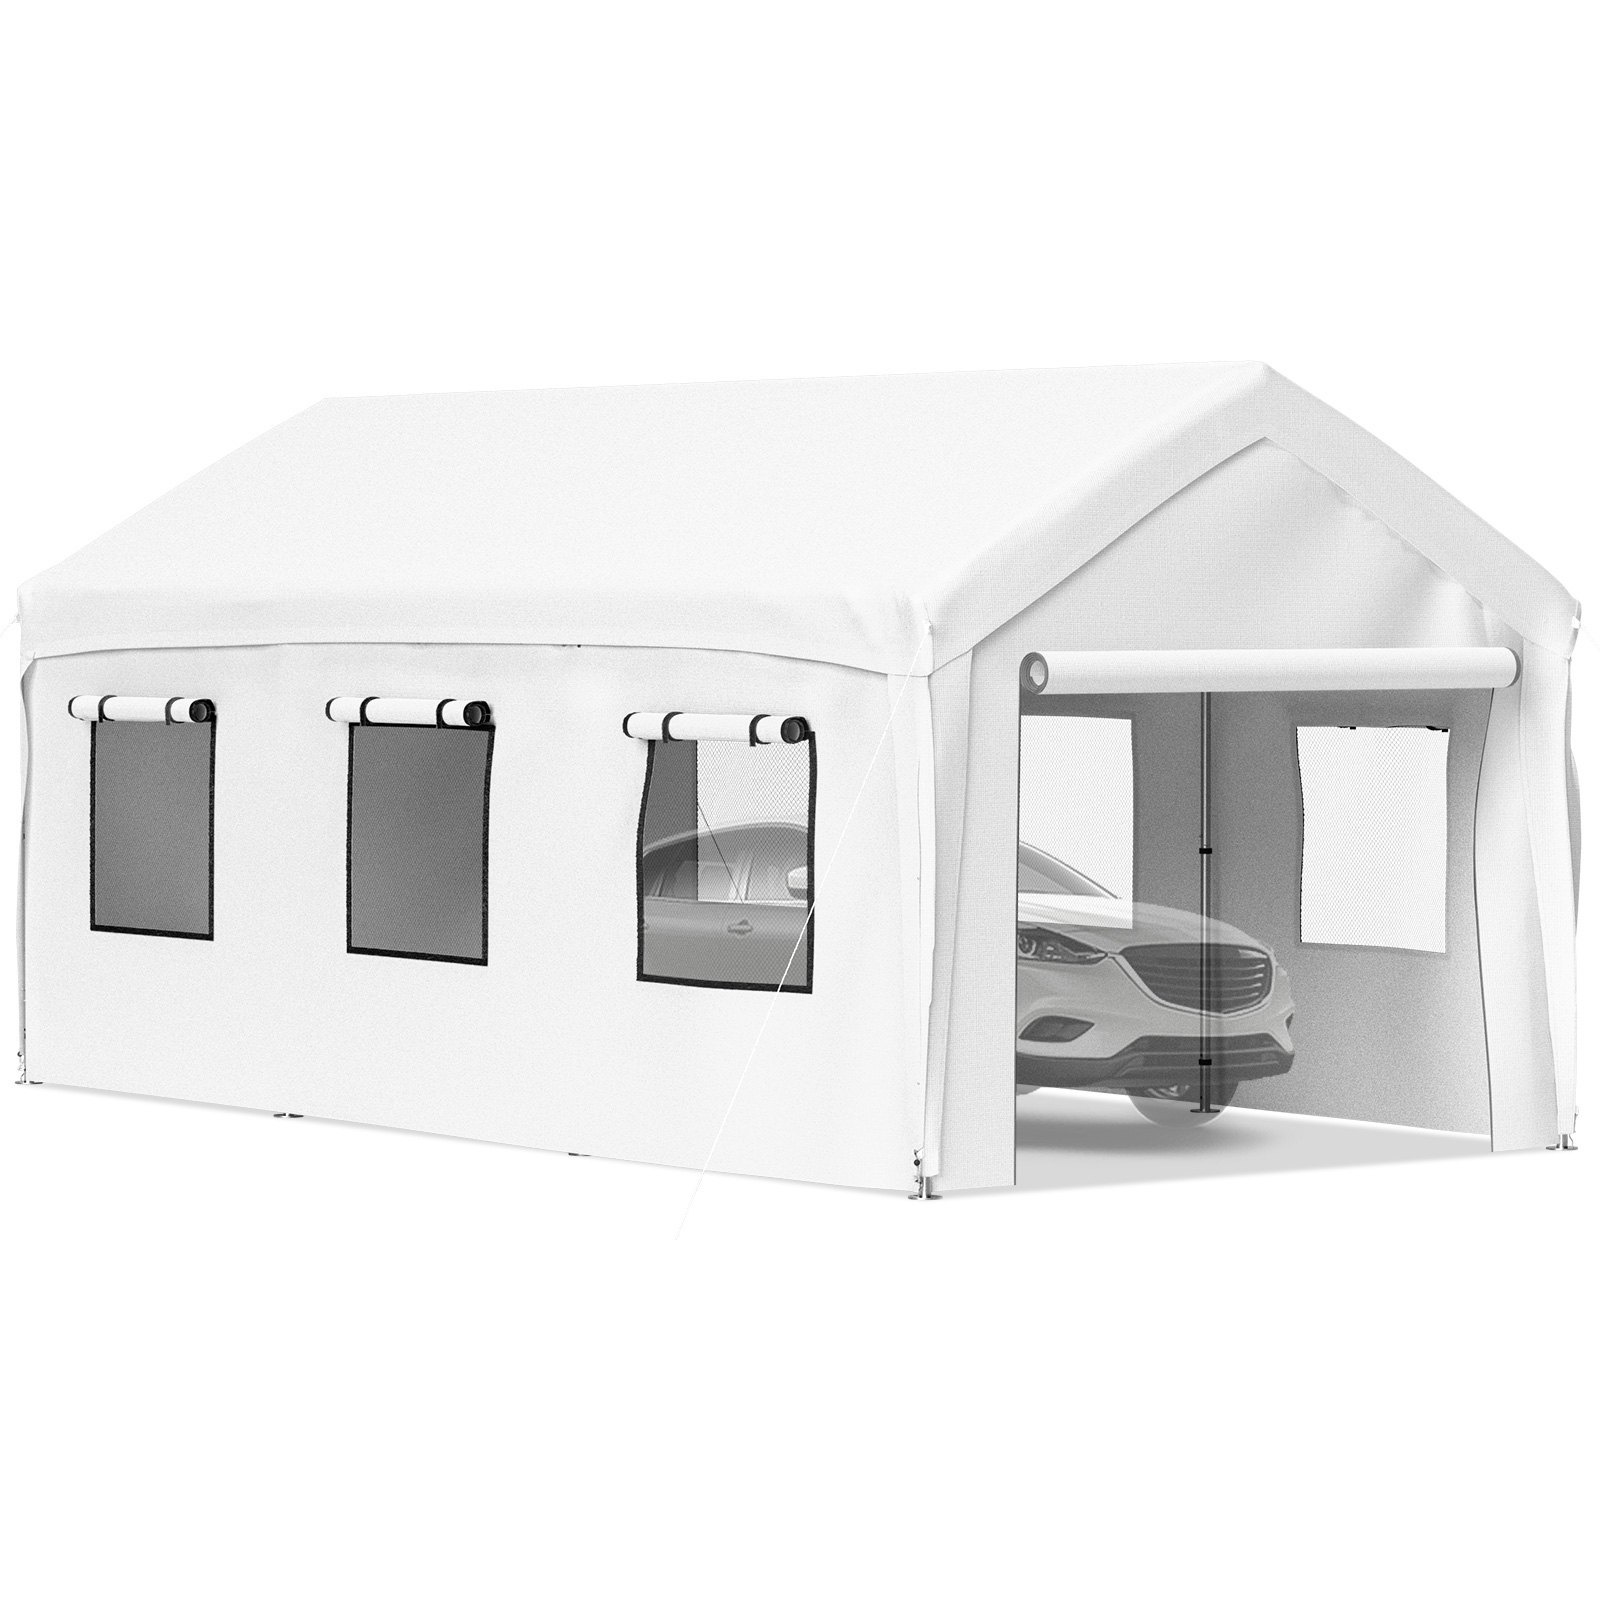
10 x 20 ft Carport Car Canopy, Heavy Duty Garage Shelter with 8 Legs, Removable Sidewalls and Windows, Car Garage Tent for Party, Boat, Adjustable Peak Height from 8.3 ft to 10 ft, White
Triple-layer Sun-proof PE Fabric: Made from 3 layers of heat-sealed PE fabric, our carport canopy cover is resistant to high temperatures, strong wind, and water. It is fade-resistant and doesn't tear easily, enabling the whole carport to accompany you for a long-lasting time. Adjustable 4-Height Options: There are 4 options of the side height for this shelter tent, which is 5.4 ft, 5.9 ft, 6.6 ft and 7.1 ft, accordingly peak height 8.3 ft, 8.8 ft, 9.5 ft and 10 ft. You can choose a suitable height for all kinds of your needs. Whether you want to protect your cars or boats of all sizes, set up a shady spot for gathering, this canvas carport will suffice. Stands up to the Toughest Conditions: Our canopy cover has a high thickness and exhibits superior colorfastness. It resists UV rays, tears, and cold cracking, ensuring that our durable cover protects your beloved cars from harsh weather conditions. And there are detachable side curtains and rolled-up windows, so you can build different tents according to your needs. Heavy Duty Metal Frame: We use 8 heavy duty galvanized steel pipes and thickened connectors to increase the stability of the tent. Double-sided galvanizing process can prevent the steel surface from peeling, rusting and corrosion. 4 nylon ropes, 28 ground nails, 80 elastic balls and 10 screws make the whole frame more stable and windproof. 10 x 20 FT Carport Car Canopy: Our car cover tent is measured to be 20 ft in length and 10 ft in width. It provides you with a higher entrance that is wider and offers more space to park your car, boat, and other vehicles. Whether you want to hold an outdoor gathering, park your car, or enjoy a barbecue, it will always be by your side, no matter the conditions. Tent Size 10 X 20 FT/ 3 x 6 M Material 3-Layer PE Fabric Adjustable Side Height 5.4 FT / 5.9 FT / 6.6 FT / 7.1 FT Adjustable Peak Height 8.3 FT / 8.8 FT / 9.5 FT / 10 FT Leg Material Galvanized Steel Item Weight 105 lbs/ 48 kg Item Color White
Brand: DIY Ireland
Category: Home & Garden > Lawn & Garden > Outdoor Living > Outdoor Structures > Sheds, Garages & Carports > Carports